Claude Montal

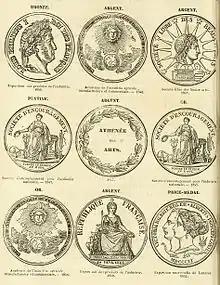
Medals received by Montal

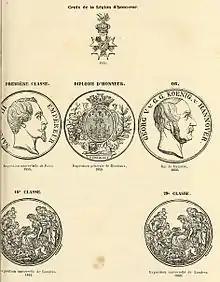
Montal's Medals

Beginning in 1839, Montal exhibited his own pianos at the Industrial Expositions of Paris, showing off his own, patented inventions in piano and action design. He received his first award (a bronze medal) at the French Industrial Exposition of 1844; was awarded the prize medal at the 1851 International Exposition in London, often called The Great Exhibition; a first class medal at the 1855 International Exposition in Paris; and two additional medals at the 1862 International Exposition in London. Montal received several additional awards, fourteen in all, including that of the Legion of Honor, in 1851.